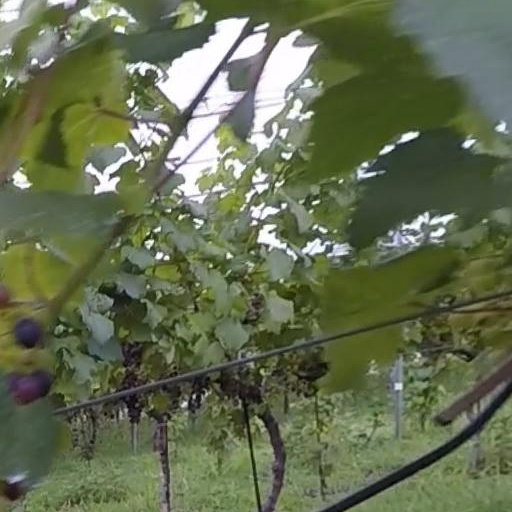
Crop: grape